Malta in the Eurovision Song Contest 2022

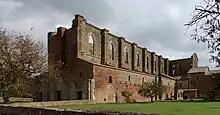
A video postcard introduced Emma Muscat's performance in the second semi-final of the Eurovision Song Contest 2022. The postcard was filmed at the Abbey of San Galgano in Siena, Tuscany and featured virtual projections of Muscat across the location.

According to Eurovision rules, all nations with the exceptions of the host country and the "Big Five" (France, Germany, Italy, Spain and the United Kingdom) are required to qualify from one of two semi-finals in order to compete for the final; the top ten countries from each semi-final progress to the final. The European Broadcasting Union (EBU) split up the competing countries into six different pots based on voting patterns from previous contests, with countries with favourable voting histories put into the same pot. On 25 January 2022, an allocation draw was held which placed each country into one of the two semi-finals, as well as which half of the show they would perform in. Malta was placed into the second semi-final, to be held on 12 May 2022, and has been scheduled to perform in the first half of the show.